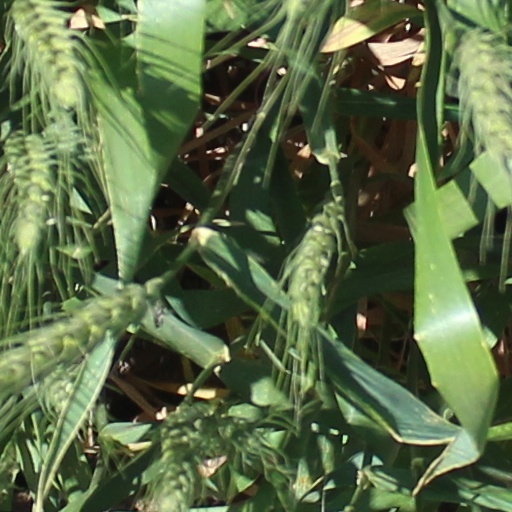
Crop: wheat